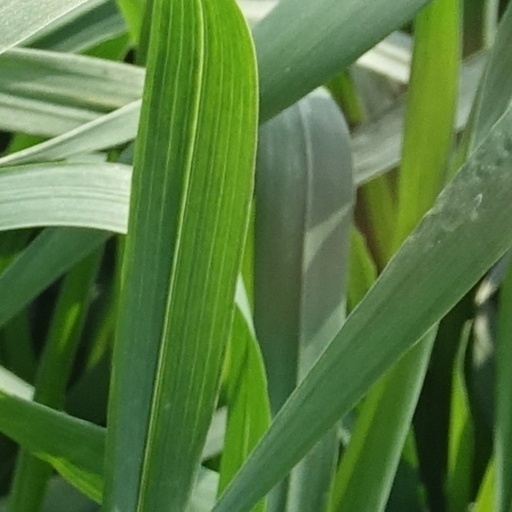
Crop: wheat